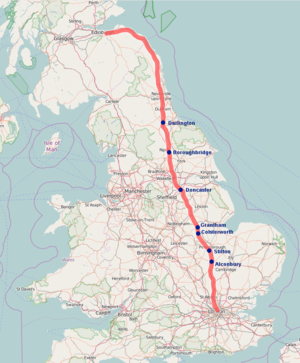
La grande route du Nord était la route principale qui reliait Londres à l'Écosse. Elle est devenue une voie utilisée par les mail coaches de la poste entre Londres, York et Édimbourg. L'actuelle route A1 suit pour l'essentiel un tracé parallèle à la grande route du Nord. Des auberges servant de relais de poste, dont beaucoup ont subsisté, fournissaient logement et montures de rechange, ainsi que des écuries pour les chevaux. De nos jours, on ne peut pratiquement plus voir une seule de ces auberges lorsqu'on roule sur la A1, car la route moderne évite les villes où se trouvaient les auberges.